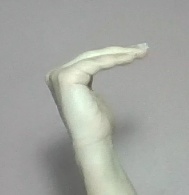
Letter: haa